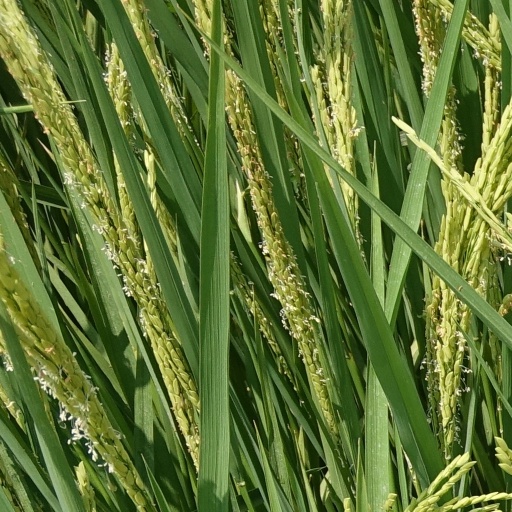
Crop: rice